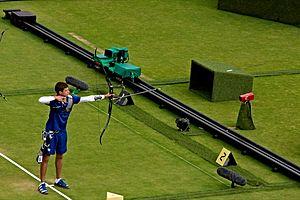
L'épreuve individuelle masculine de tir à l'arc des Jeux olympiques d'été 2012 de Londres s'est déroulée au Lord's Cricket Ground, du 27 juillet au 3 août 2012.